Cotai Strip

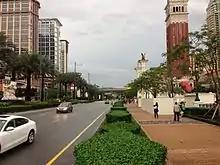
Cotai Strip 2014

The Cotai Strip is a term coined by the American company Las Vegas Sands Corporation, referring to its construction of a strip of hotel-casinos in the Cotai section of Macau, a special administrative region of the People's Republic of China. The Cotai Strip was built upon a 5.2 square kilometer land reclamation site in the Seac Pai Bay of the Pearl River Estuary. The strip joins the formerly separate islands of Taipa and Coloane.